Guillermo Sanguinetti

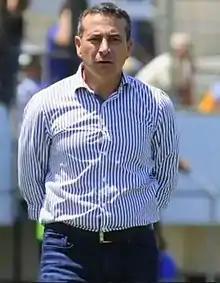
Sanguinetti in 2021

Guillermo Óscar Sanguinetti Giordano (born 21 June 1966 in Montevideo) is a Uruguayan football manager and former player who played as a defender. He is the current manager of Ecuadorian club Macará.